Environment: lab
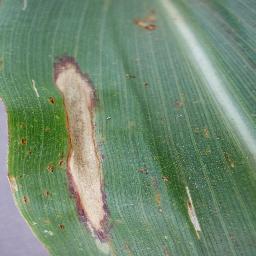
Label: northern_corn_leaf_blight